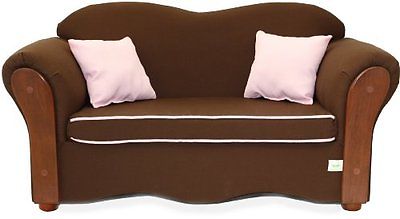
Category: sofa